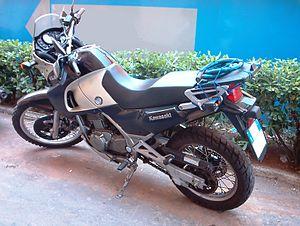
La Kawasaki KLE 500 est une motocyclette de type trails, produite par Kawasaki de 1991 jusqu'en 2006.
La béquille latérale est un dispositif qui permet de maintenir droit un véhicule à deux roues à l'arrêt.